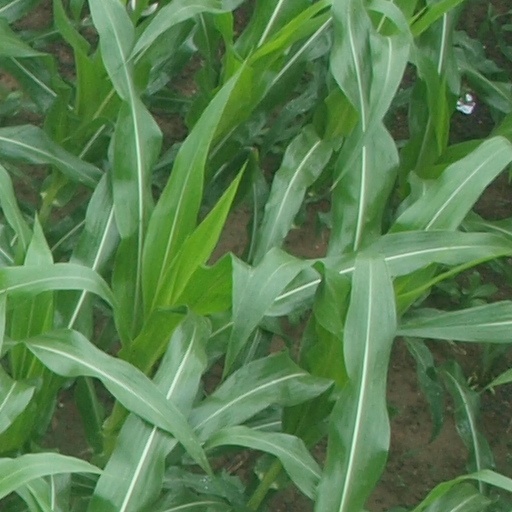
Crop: maize; corn